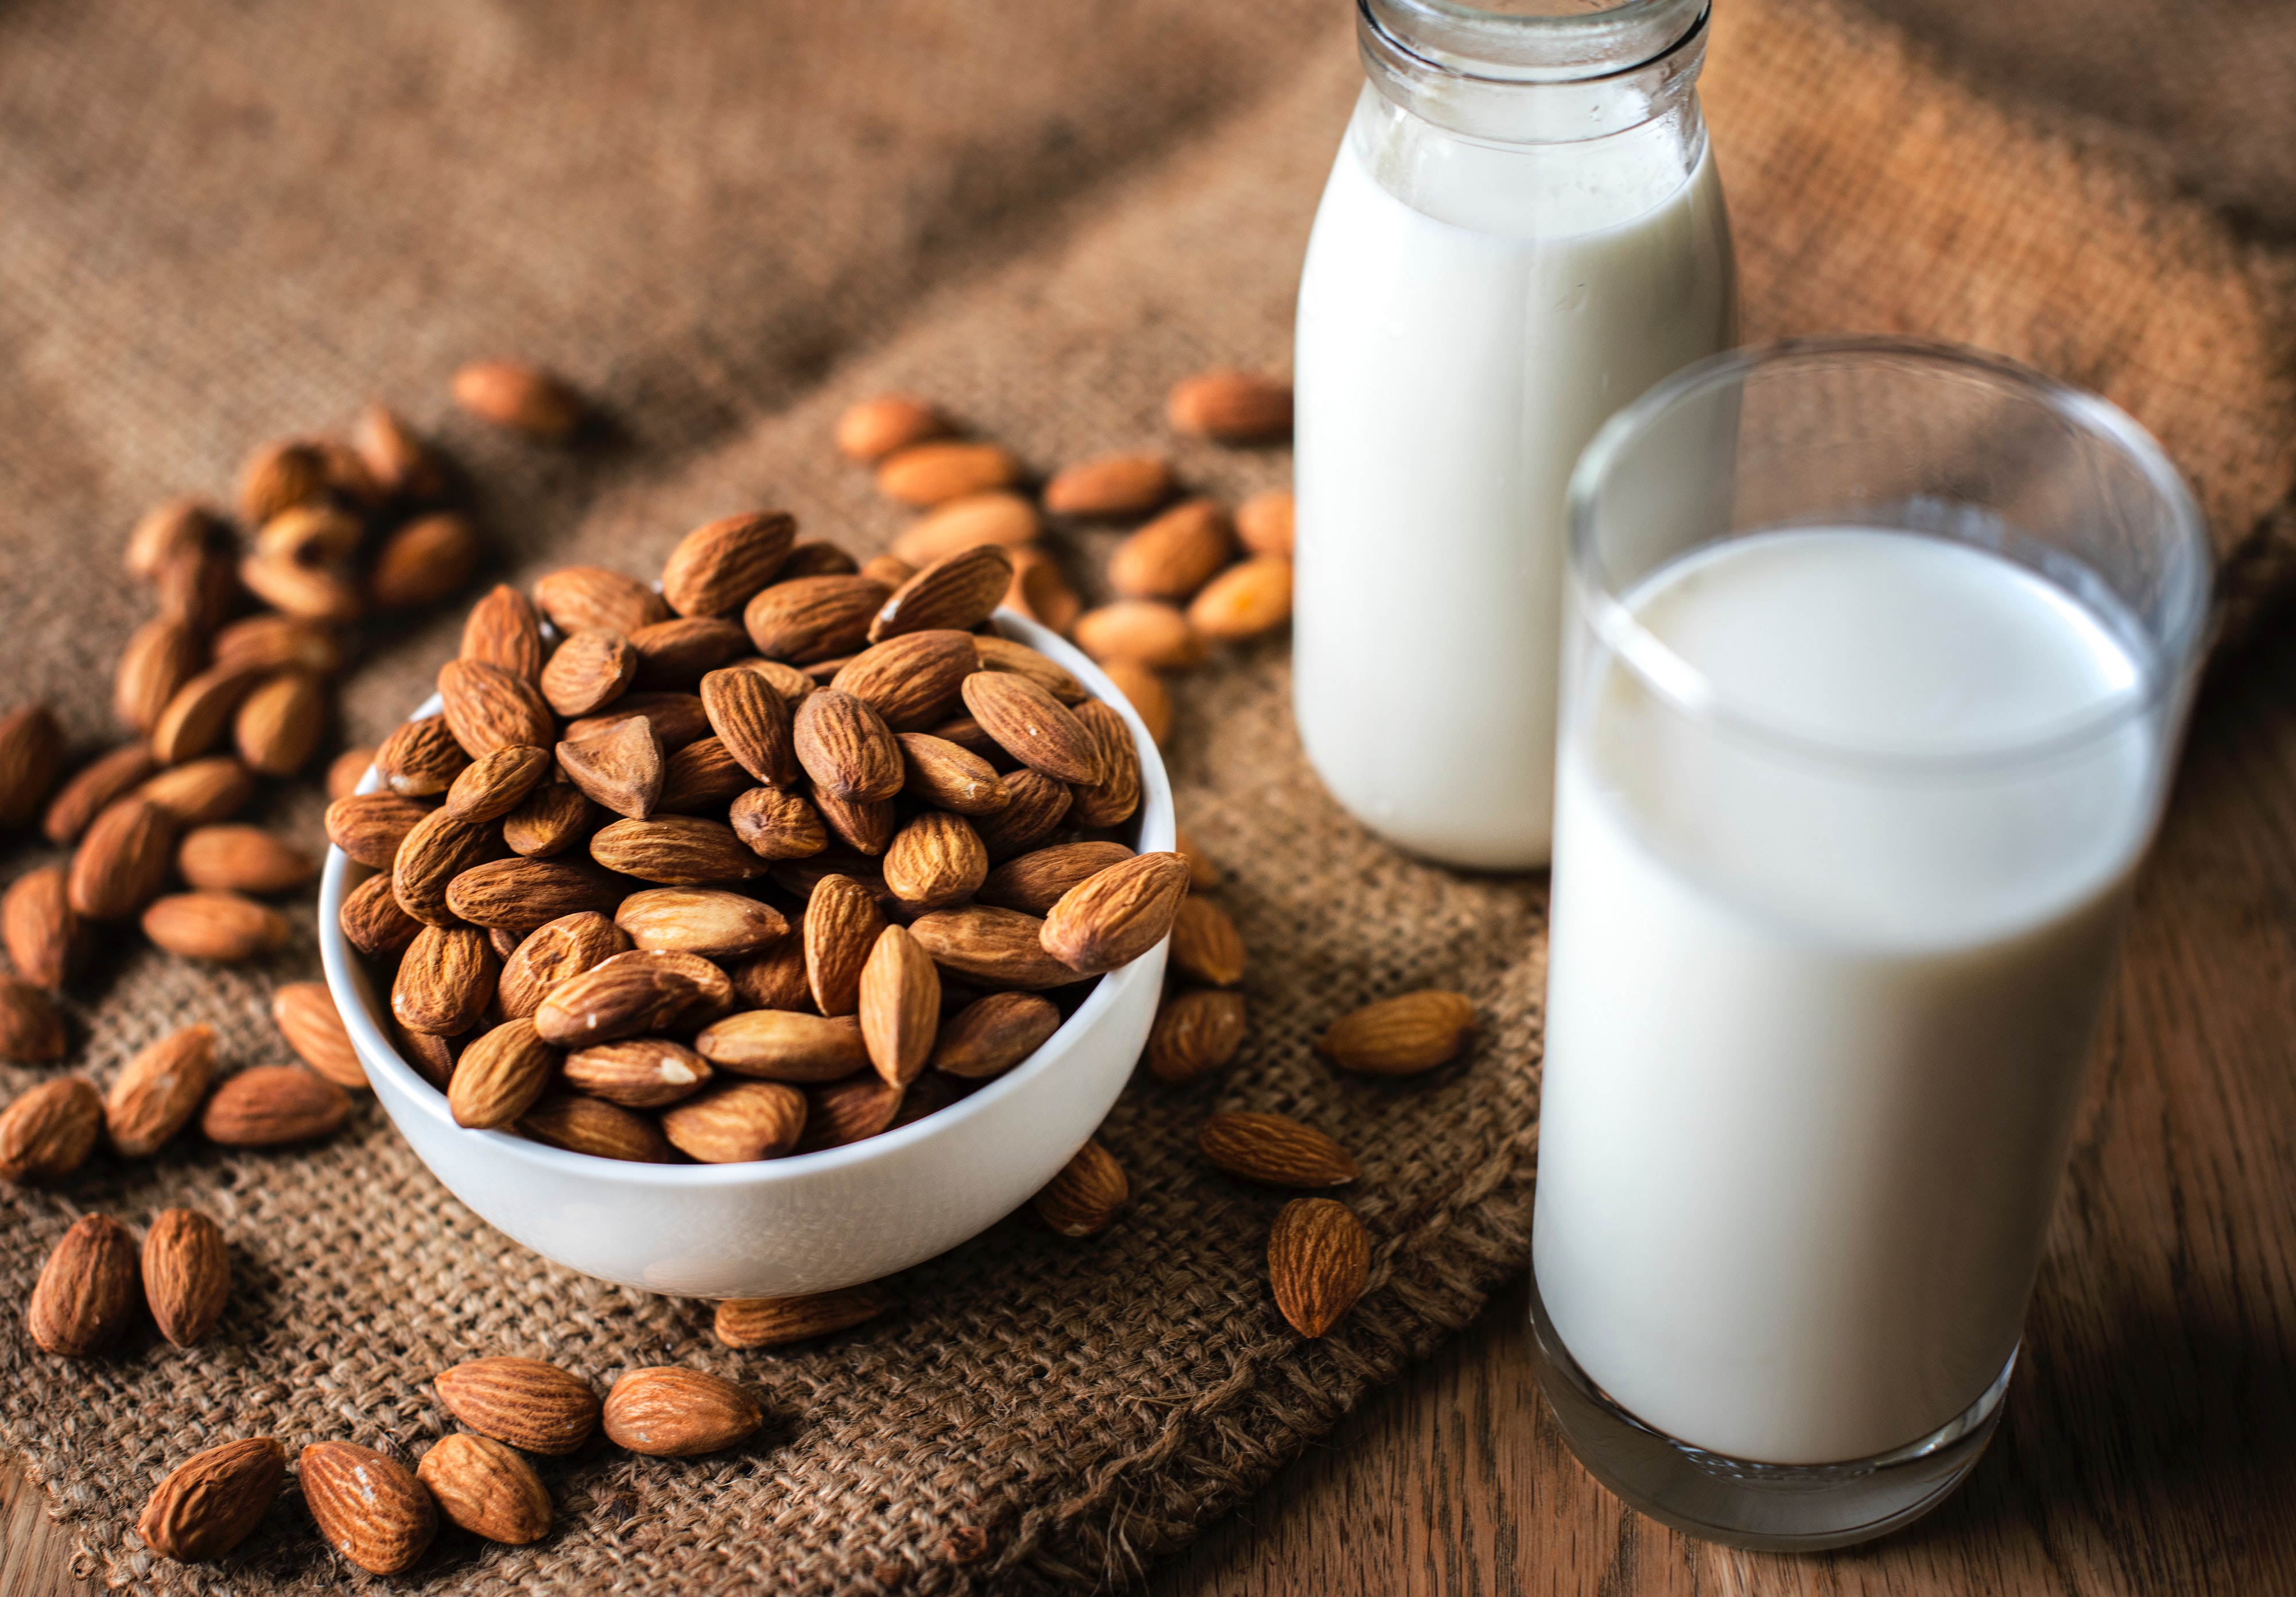
superfood, nut, drink